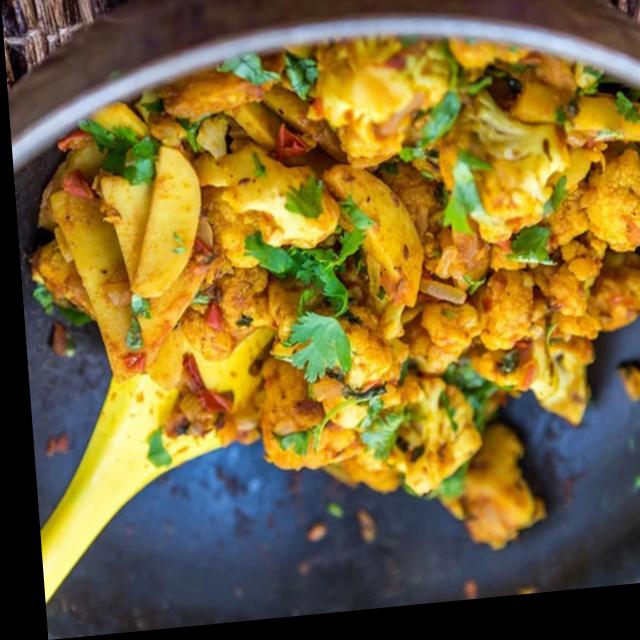
Dish: aloo_gobi